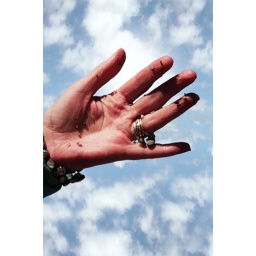
a hand full of earth against a beautiful blue sky